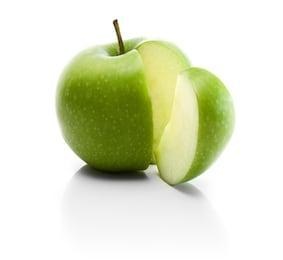
Label: apple